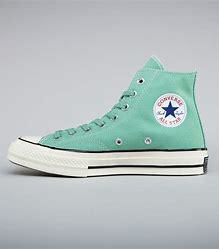
Brand: Converse
Model: Chuck Taylor Alt Star